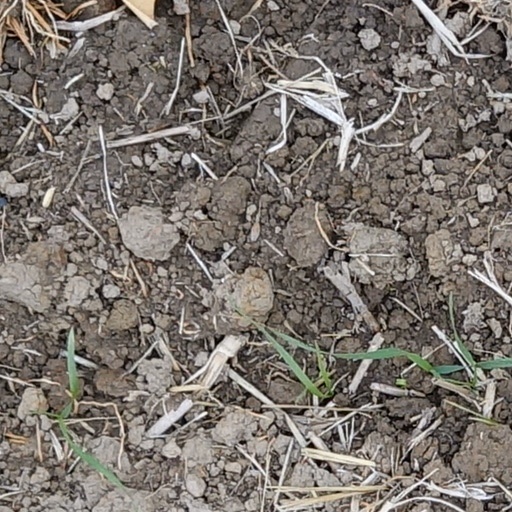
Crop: wheat